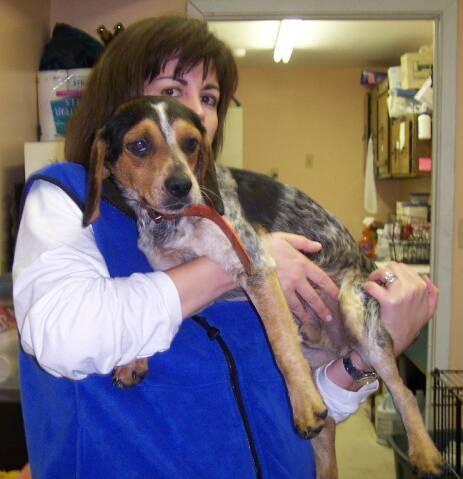
dog